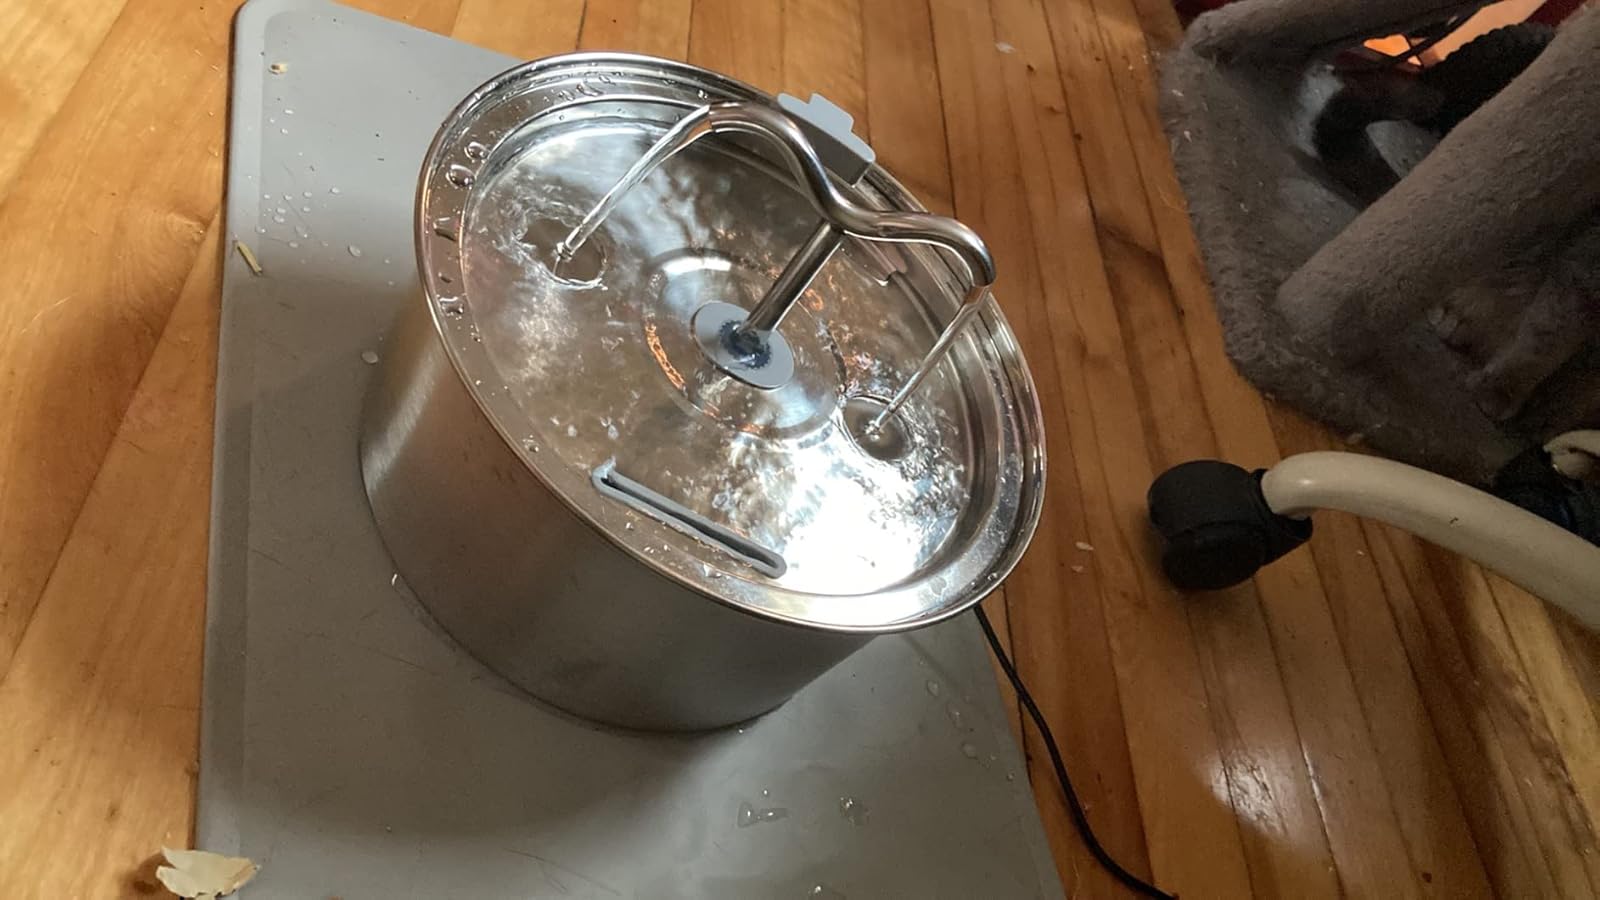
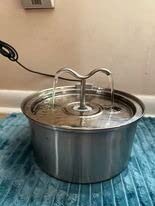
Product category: items_bowl
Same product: yes